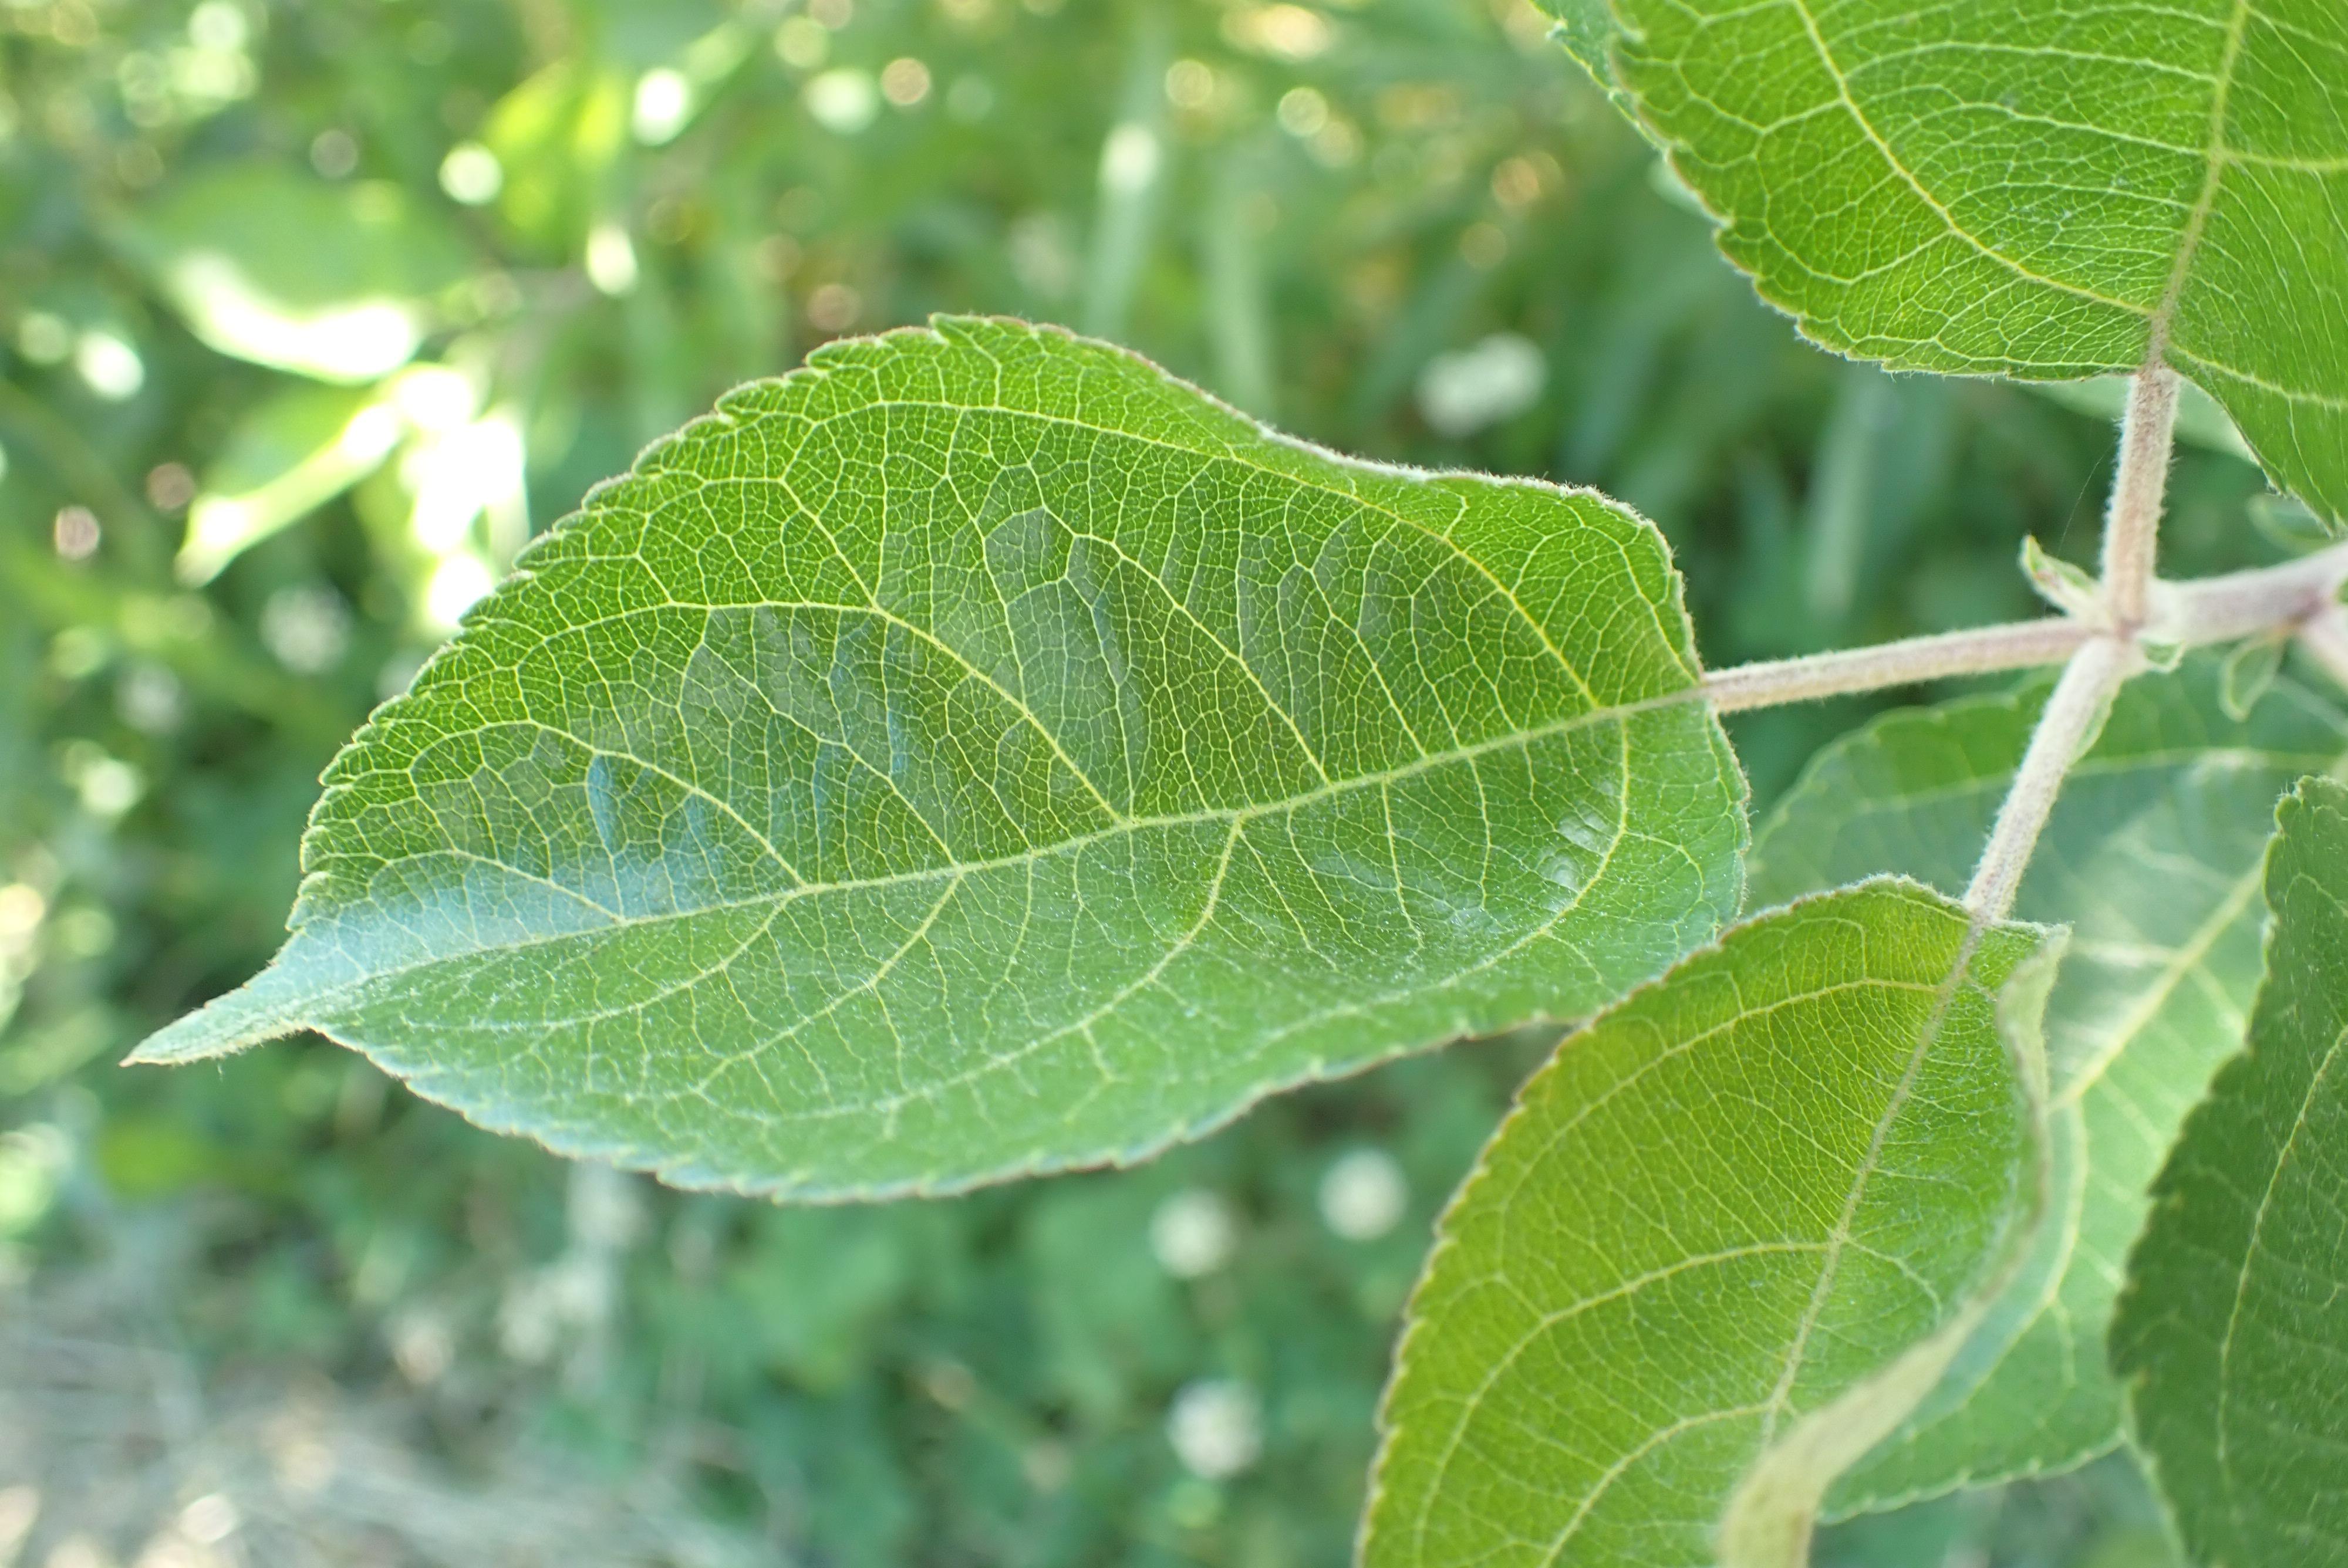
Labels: healthy